Jordan Michallet

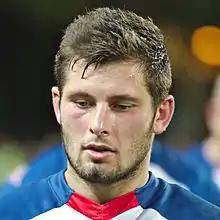
Michallet in 2014

Jordan Michallet (10 January 1993 – 18 January 2022) was a French rugby union player who played at the fly-half position.